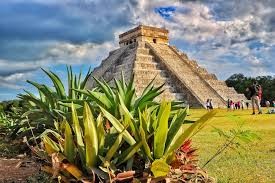
Landmark: Chichen Itza